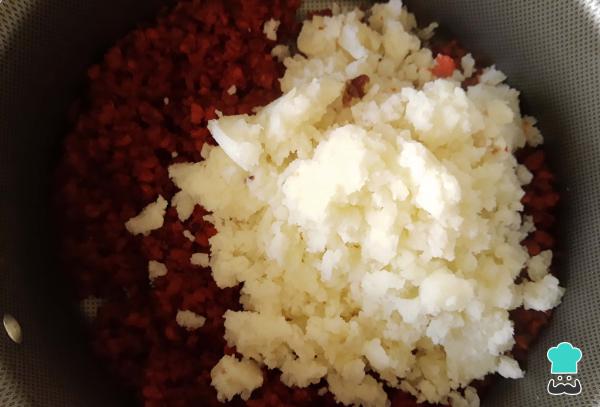
Cuando el chorizo esté listo agrega la papa cocida, mezcla para integrar ambos ingredientes, comprueba de sabor y, si lo ves necesario, añade un poco de sal.Truco: para preparar la papa simplemente ponla a cocer en suficiente agua con sal hasta que se haya ablandado, alrededor de 30 a 40 min, luego quita la piel y machácala.